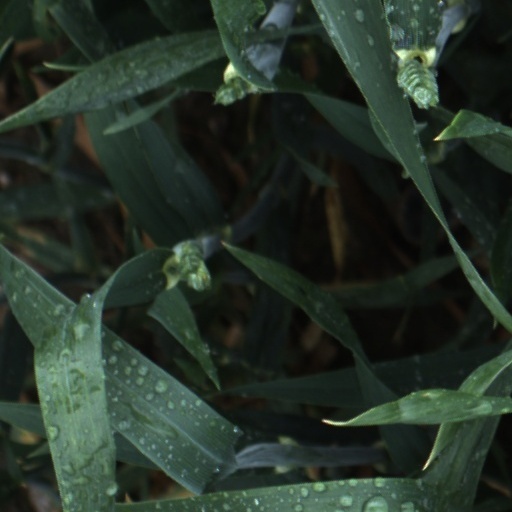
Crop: wheat